List of awards and nominations received by Wes Craven

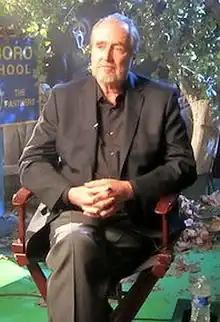
Craven in 2010

The following is a list of awards and nominations by American film director, screenwriter, producer, and editor Wes Craven. He is best known for his work in the horror film genre, particularly slasher films. Throughout his career, Craven was nominated for and won numerous awards, including multiple Saturn Awards and film festival honors.